Miniver

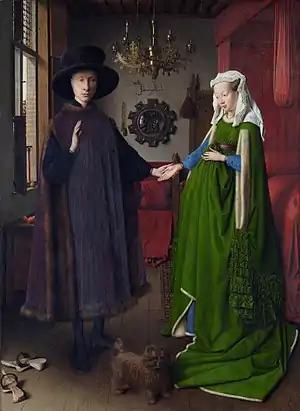
The "Arnolfini Portrait" by Jan van Eyck (1434); the woman wears a dress trimmed with miniver

Miniver, an unspotted white fur edged with grey, derives originally from the winter coat of the red squirrel. In England, the term became established as a general term for white or almost white fur.